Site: brandenburg
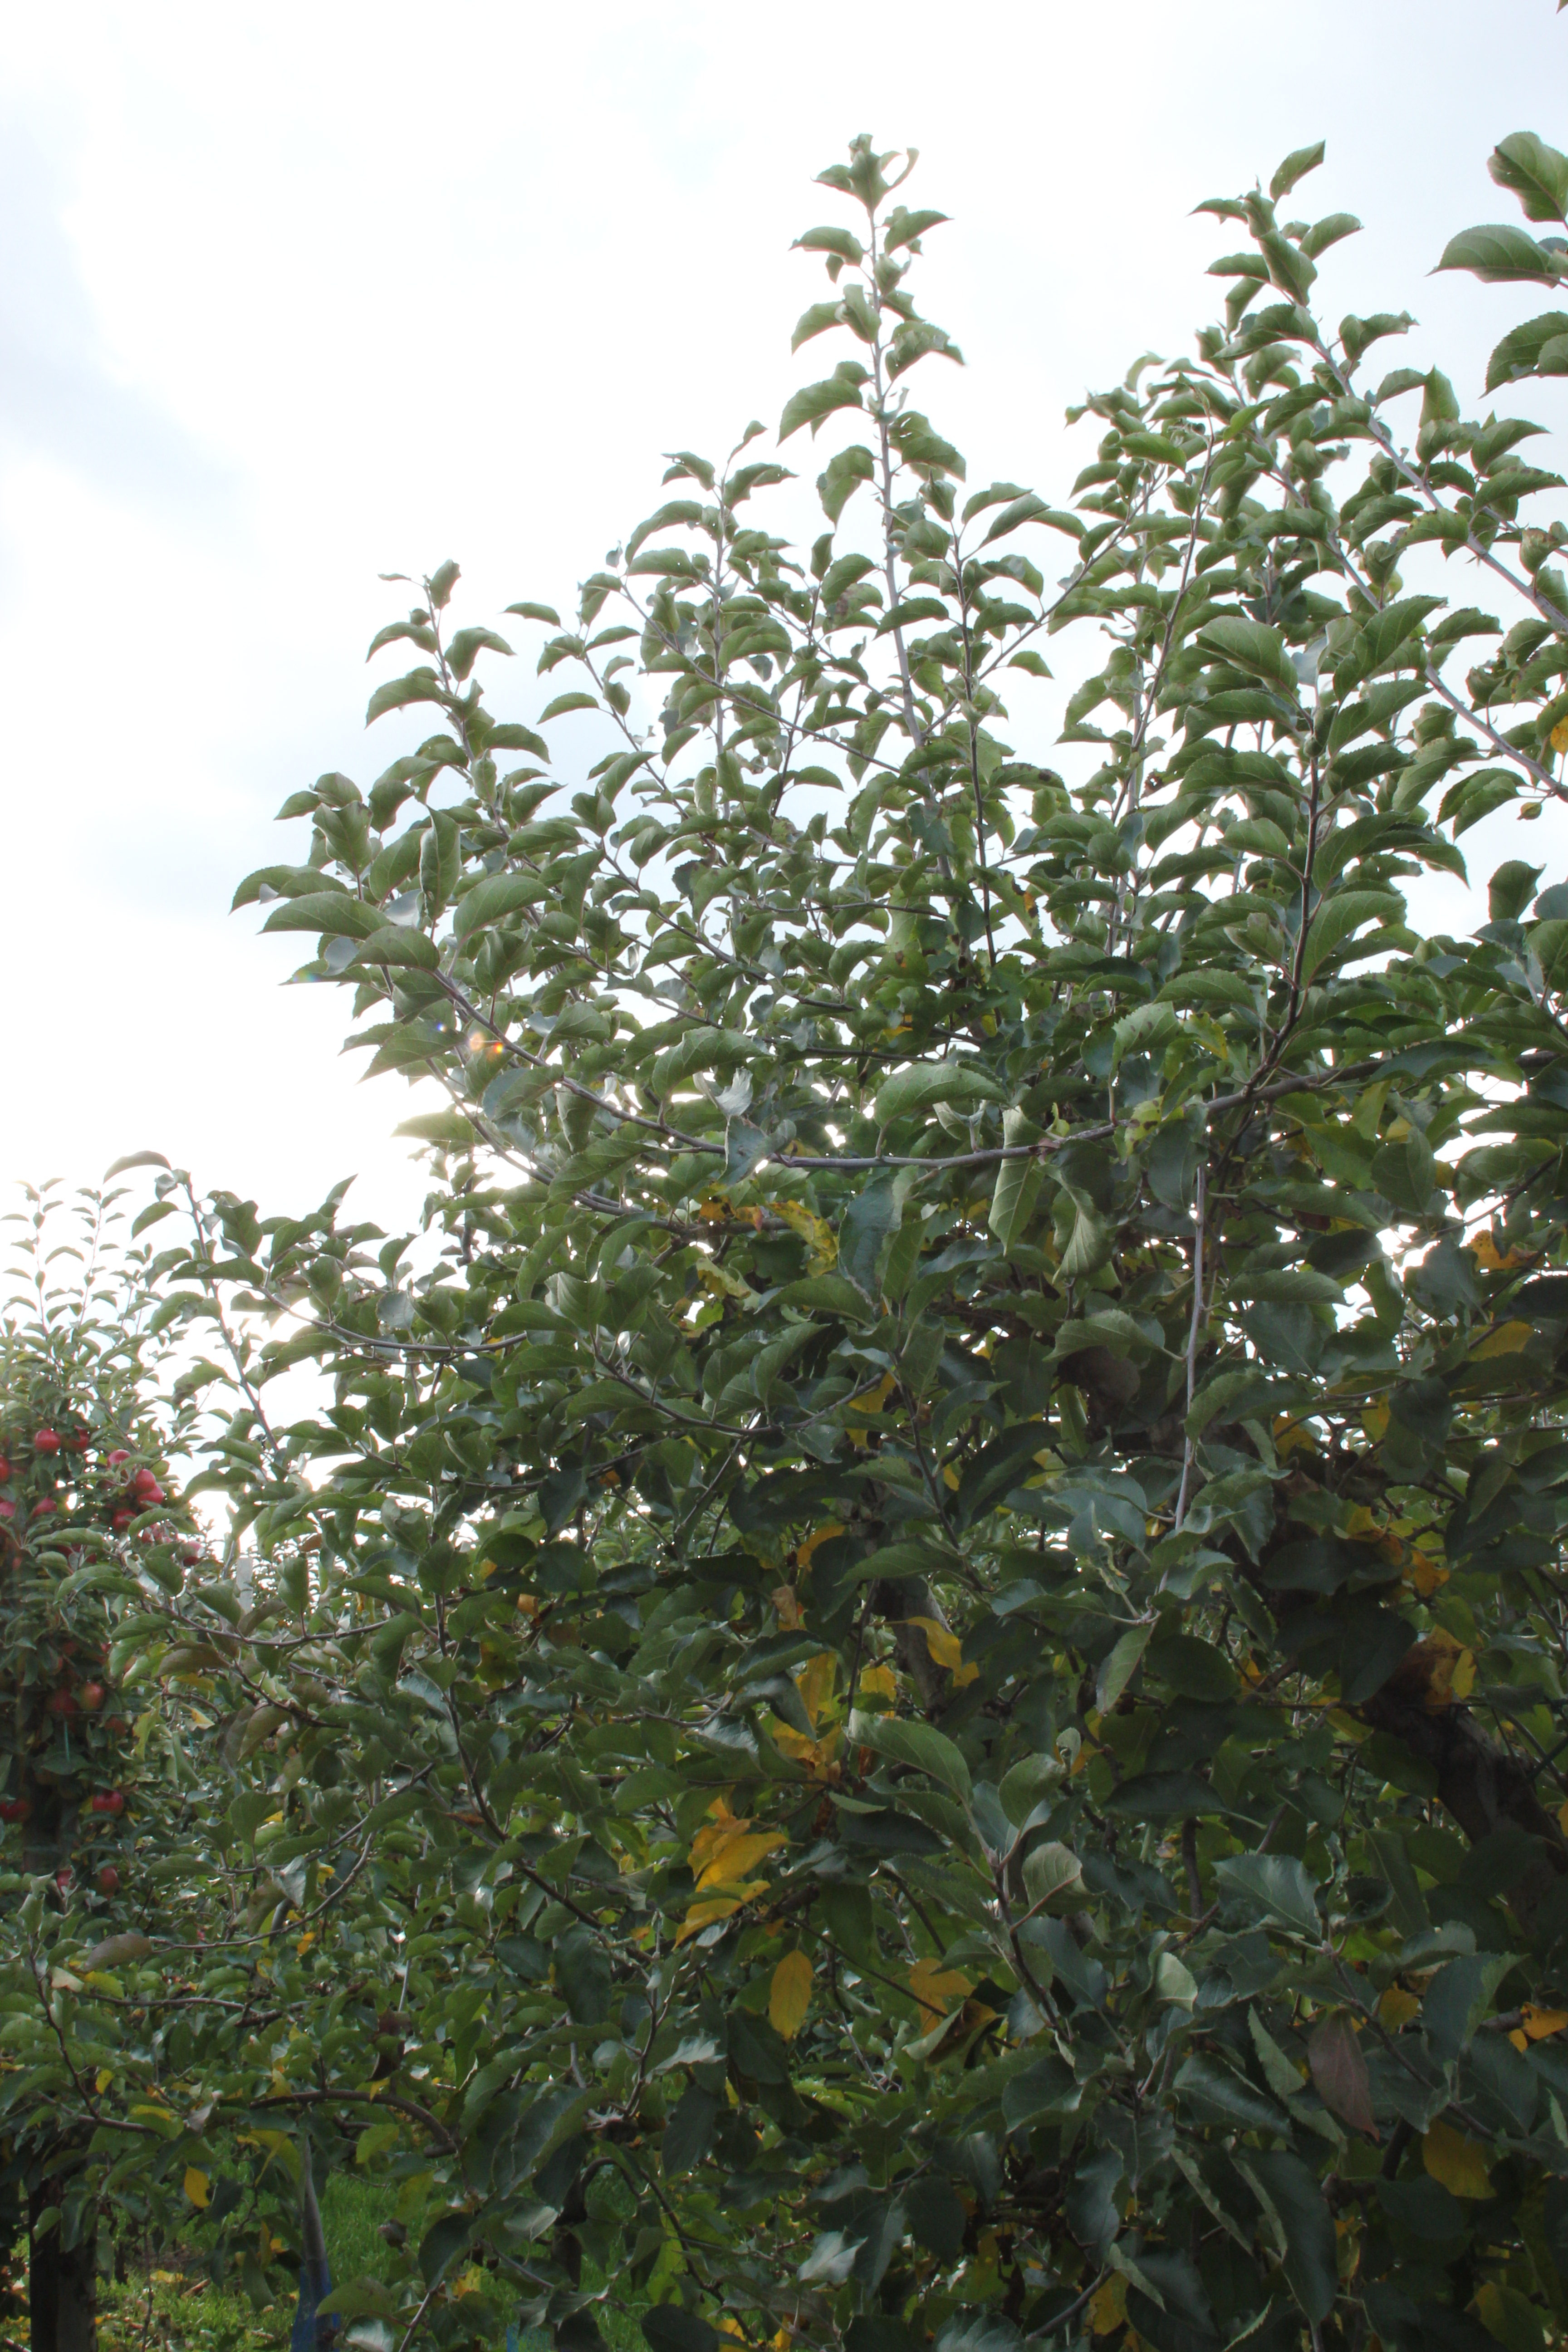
Growth stage (BBCH 91): Senescence, beginning of dormancy